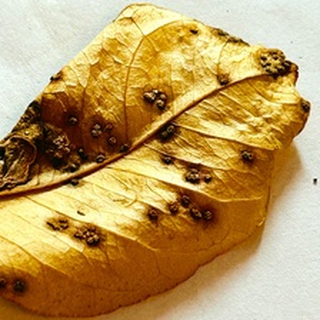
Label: lemon_dry_leaf